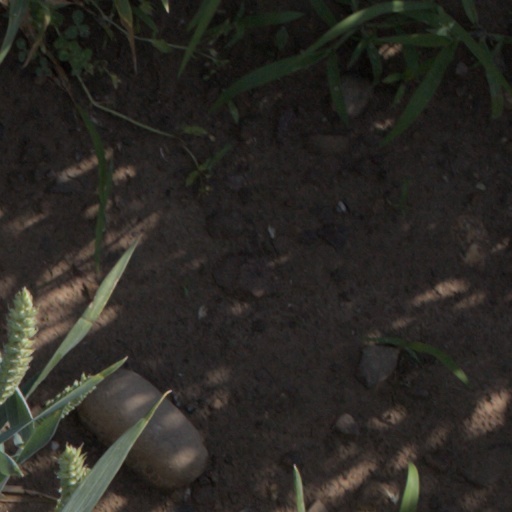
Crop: wheat